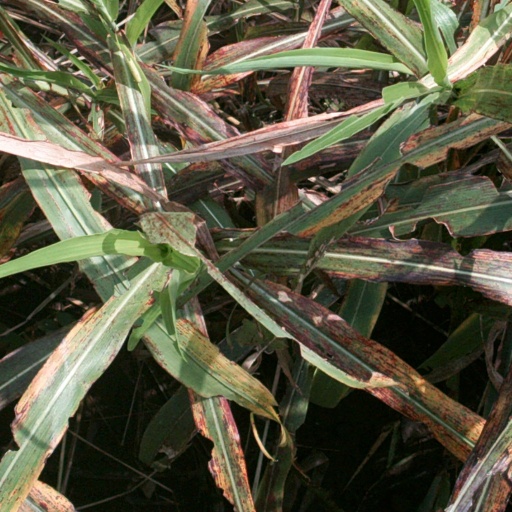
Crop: sorghum